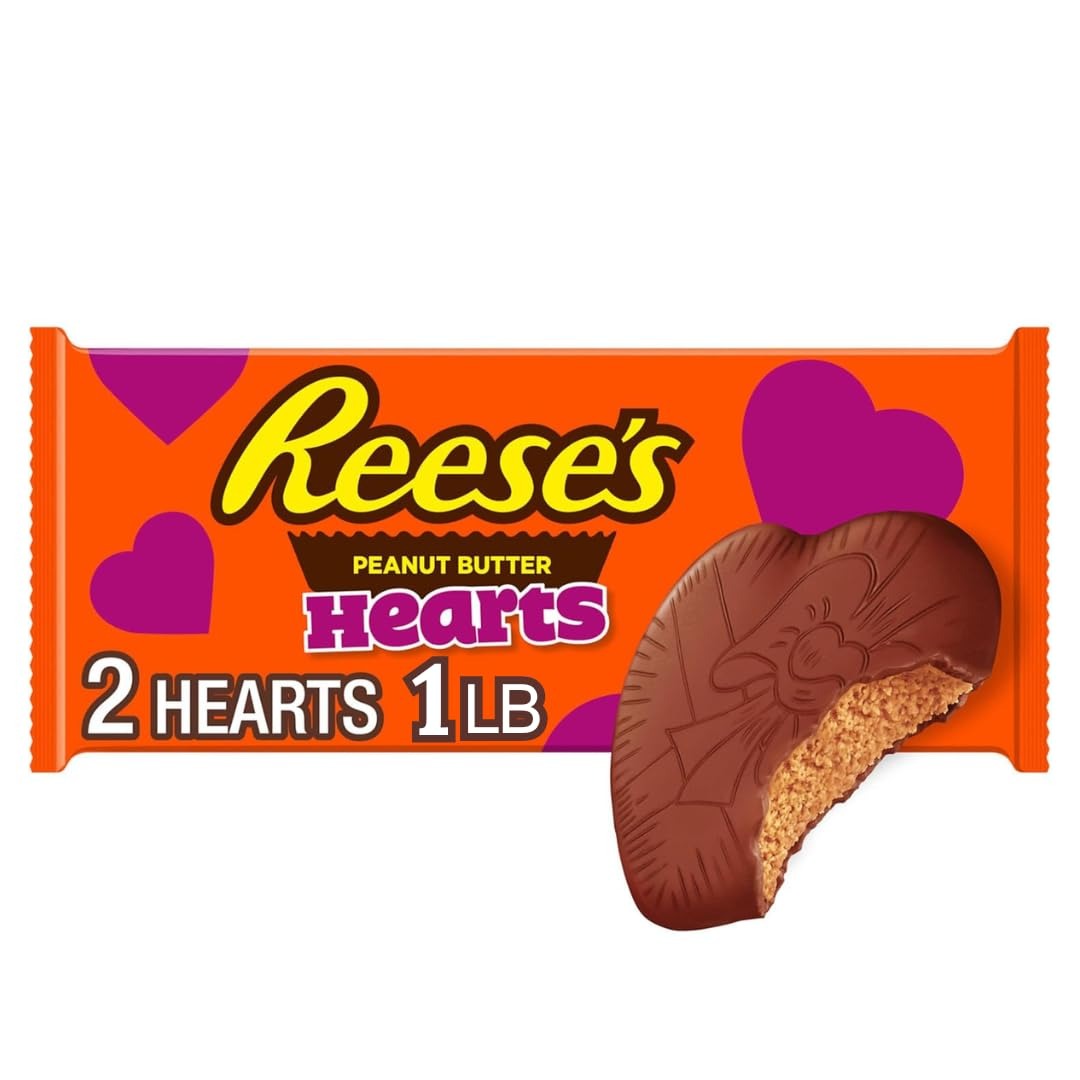
Item Name: REESE'S Milk Chocolate Peanut Butter Hearts, Candy Pack, 16 oz (2 Pieces)
Bullet Point 1: Contains one (1) 16-ounce, 2-piece pack of REESE'S Milk Chocolate Peanut Butter Hearts Candy. A perfect treat for Valentines classroom gifts or parties. Great for big game football parties too
Bullet Point 2: Pair milk chocolate peanut butter heart-shaped candies with a card and flowers or fill candy bowls to the brim with these Valentine's Day candies. Pairs with any Valentines day decor
Bullet Point 3: Certified kosher milk chocolate peanut butter candy inside a 2-pack for easy sharing
Bullet Point 4: Unwrap REESE'S candy during birthday parties, baby and bridal shower celebrations or special date nights and anniversaries
Bullet Point 5: Hand out heart-shaped milk chocolate peanut butter treats during Valentine's Day parties and classroom candy exchanges
Value: 1.0
Unit: Count

Price: 14.99